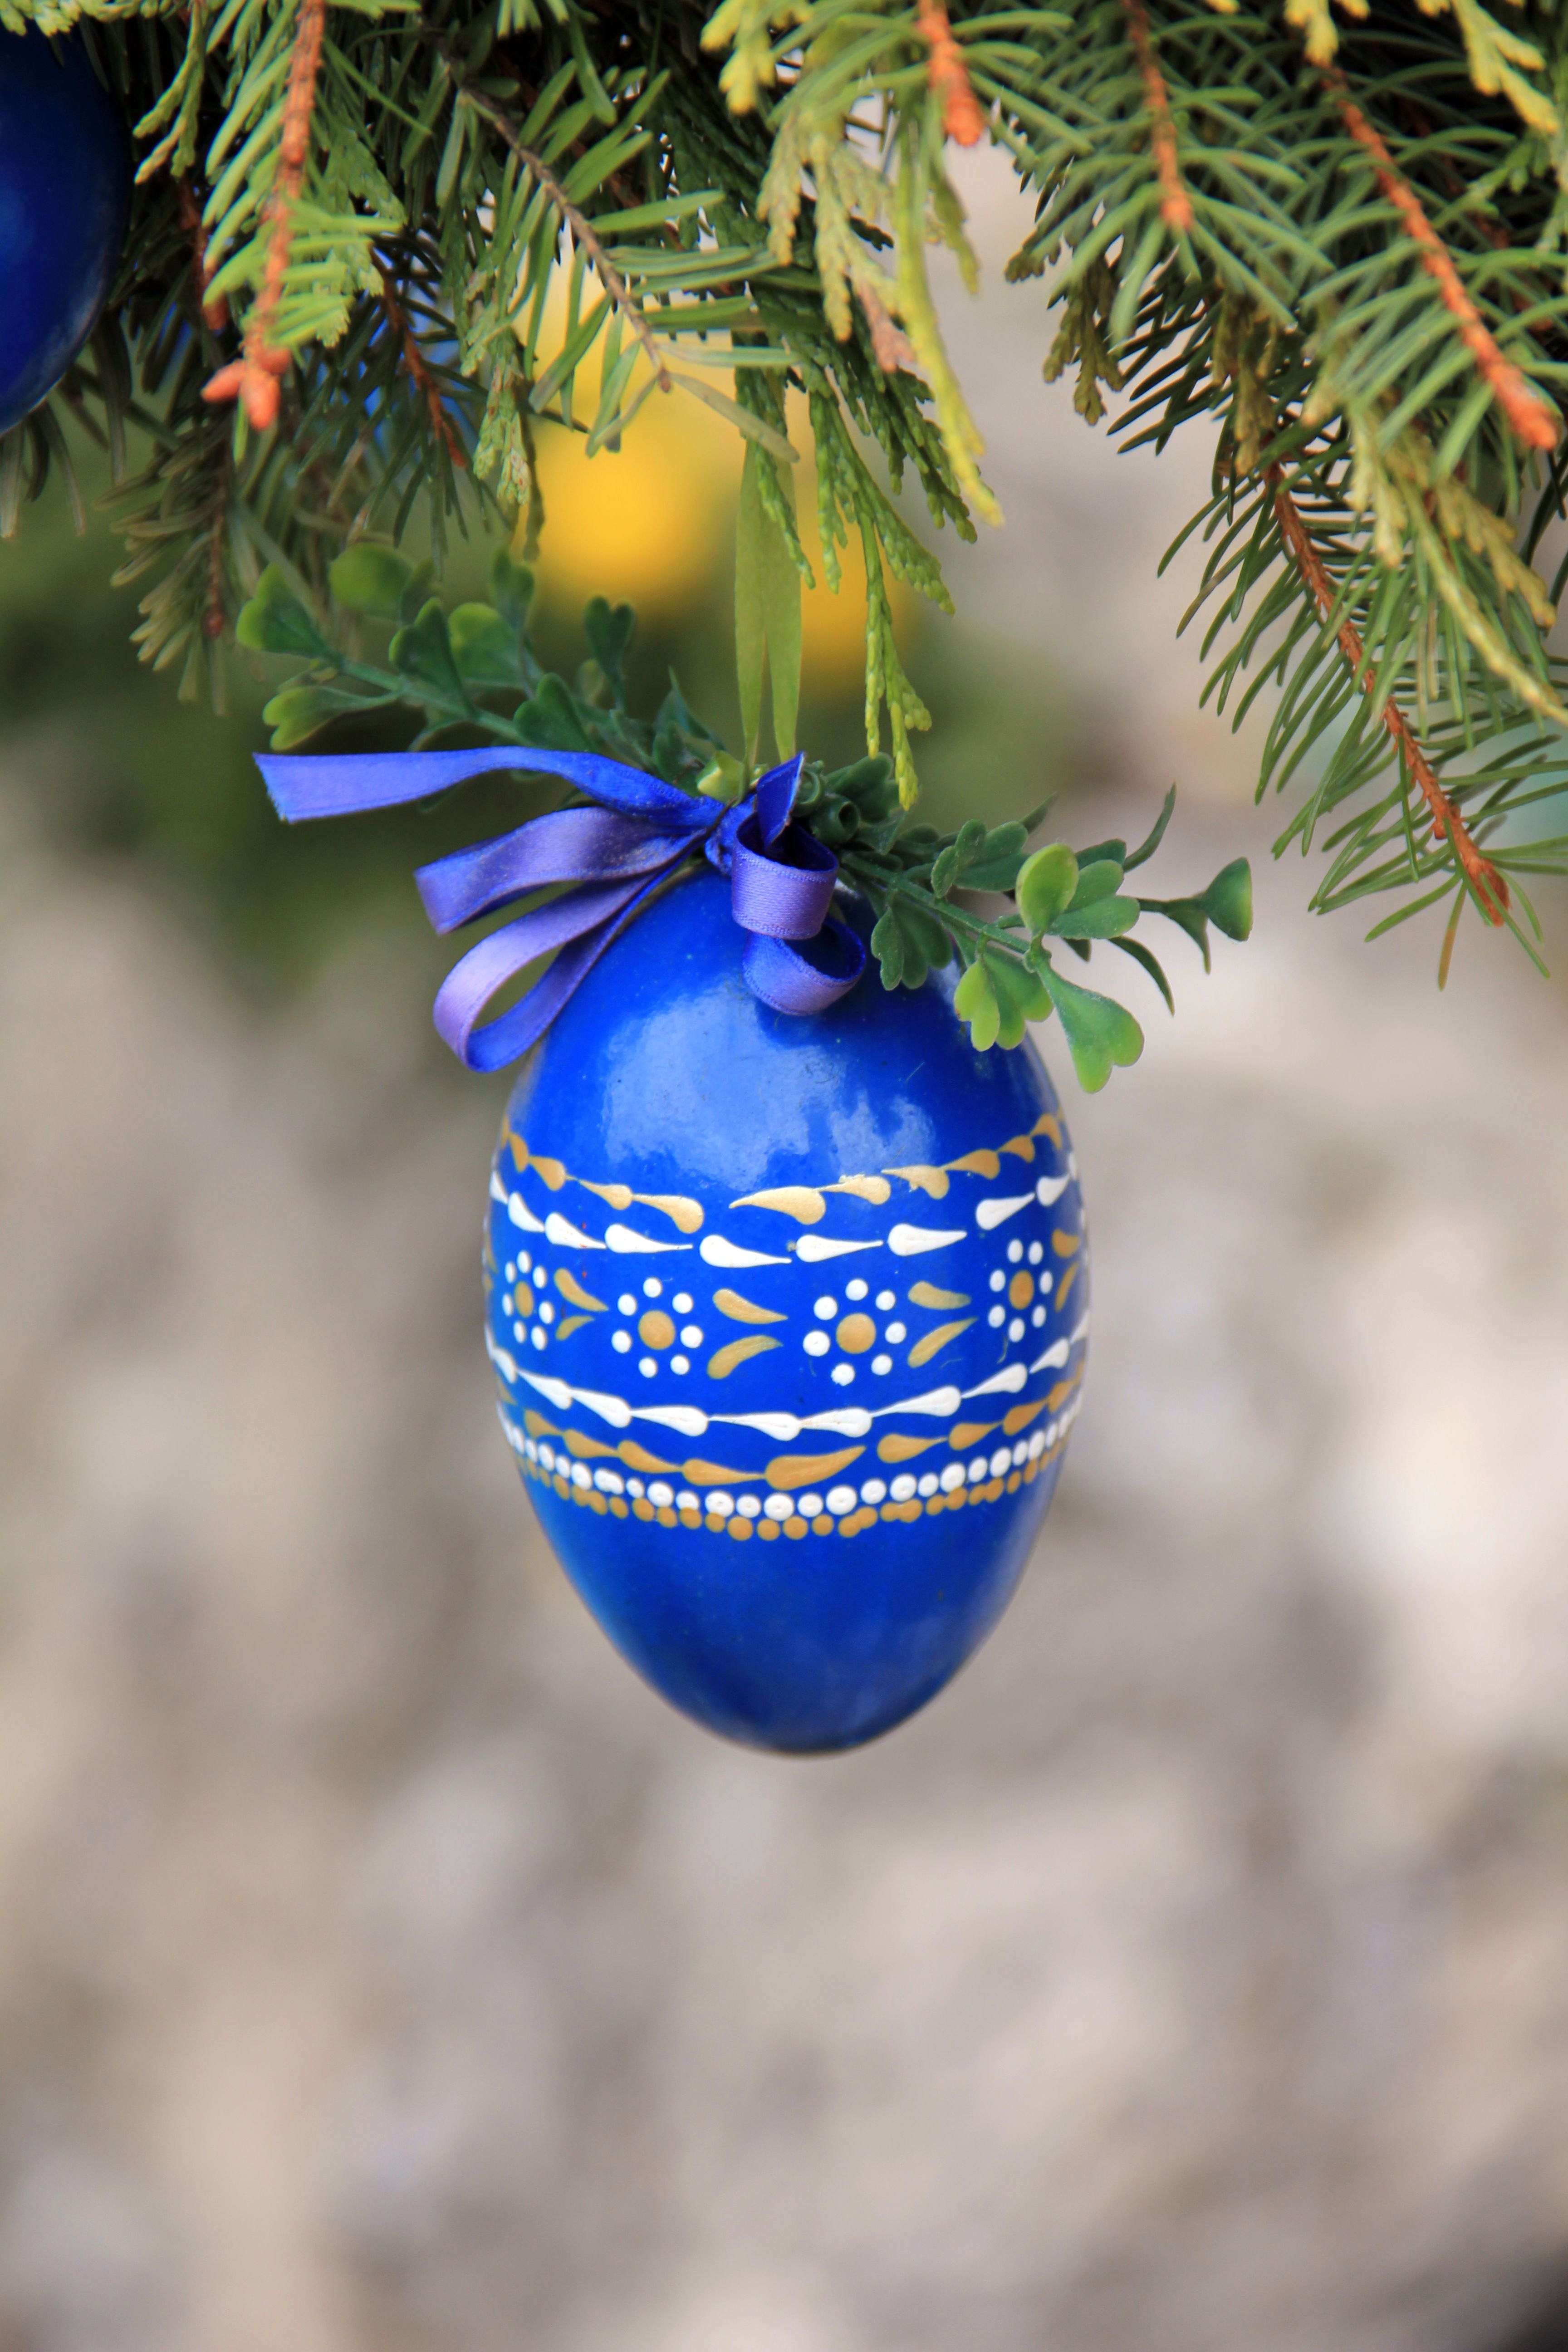
tree, branch, flower, spring, blue, christmas, christmas tree, christmas decoration, easter, easter egg